I Gymnasium Zagreb

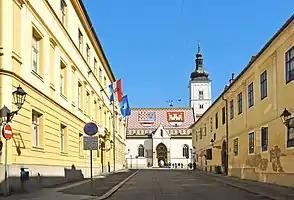

In 1860, the centralist policies of Alexander von Bach were abolished. Bach's reforms had forced all schools in the empire to conduct their lessons in the German language. Since 1860, classes have been conducted in Croatian.